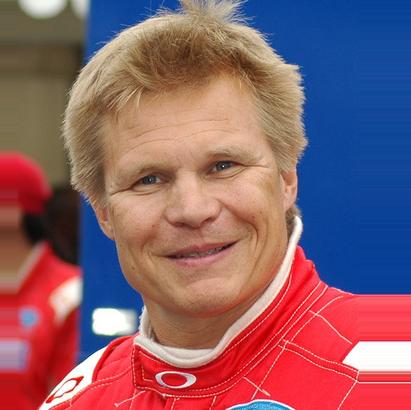
Age: 42